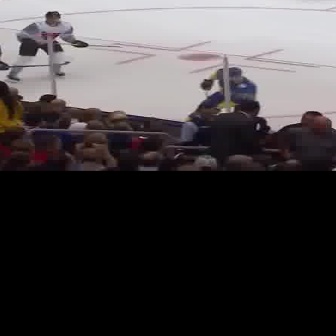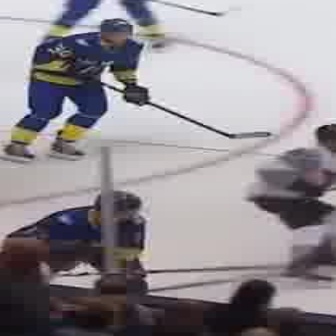
  Please identify the target specified by the bounding box [180,66,256,141] in the first image and locate it in the second image. Return the coordinates in [x_min,y_min,x_max,y_max] format.
Answer: [8,190,144,326]